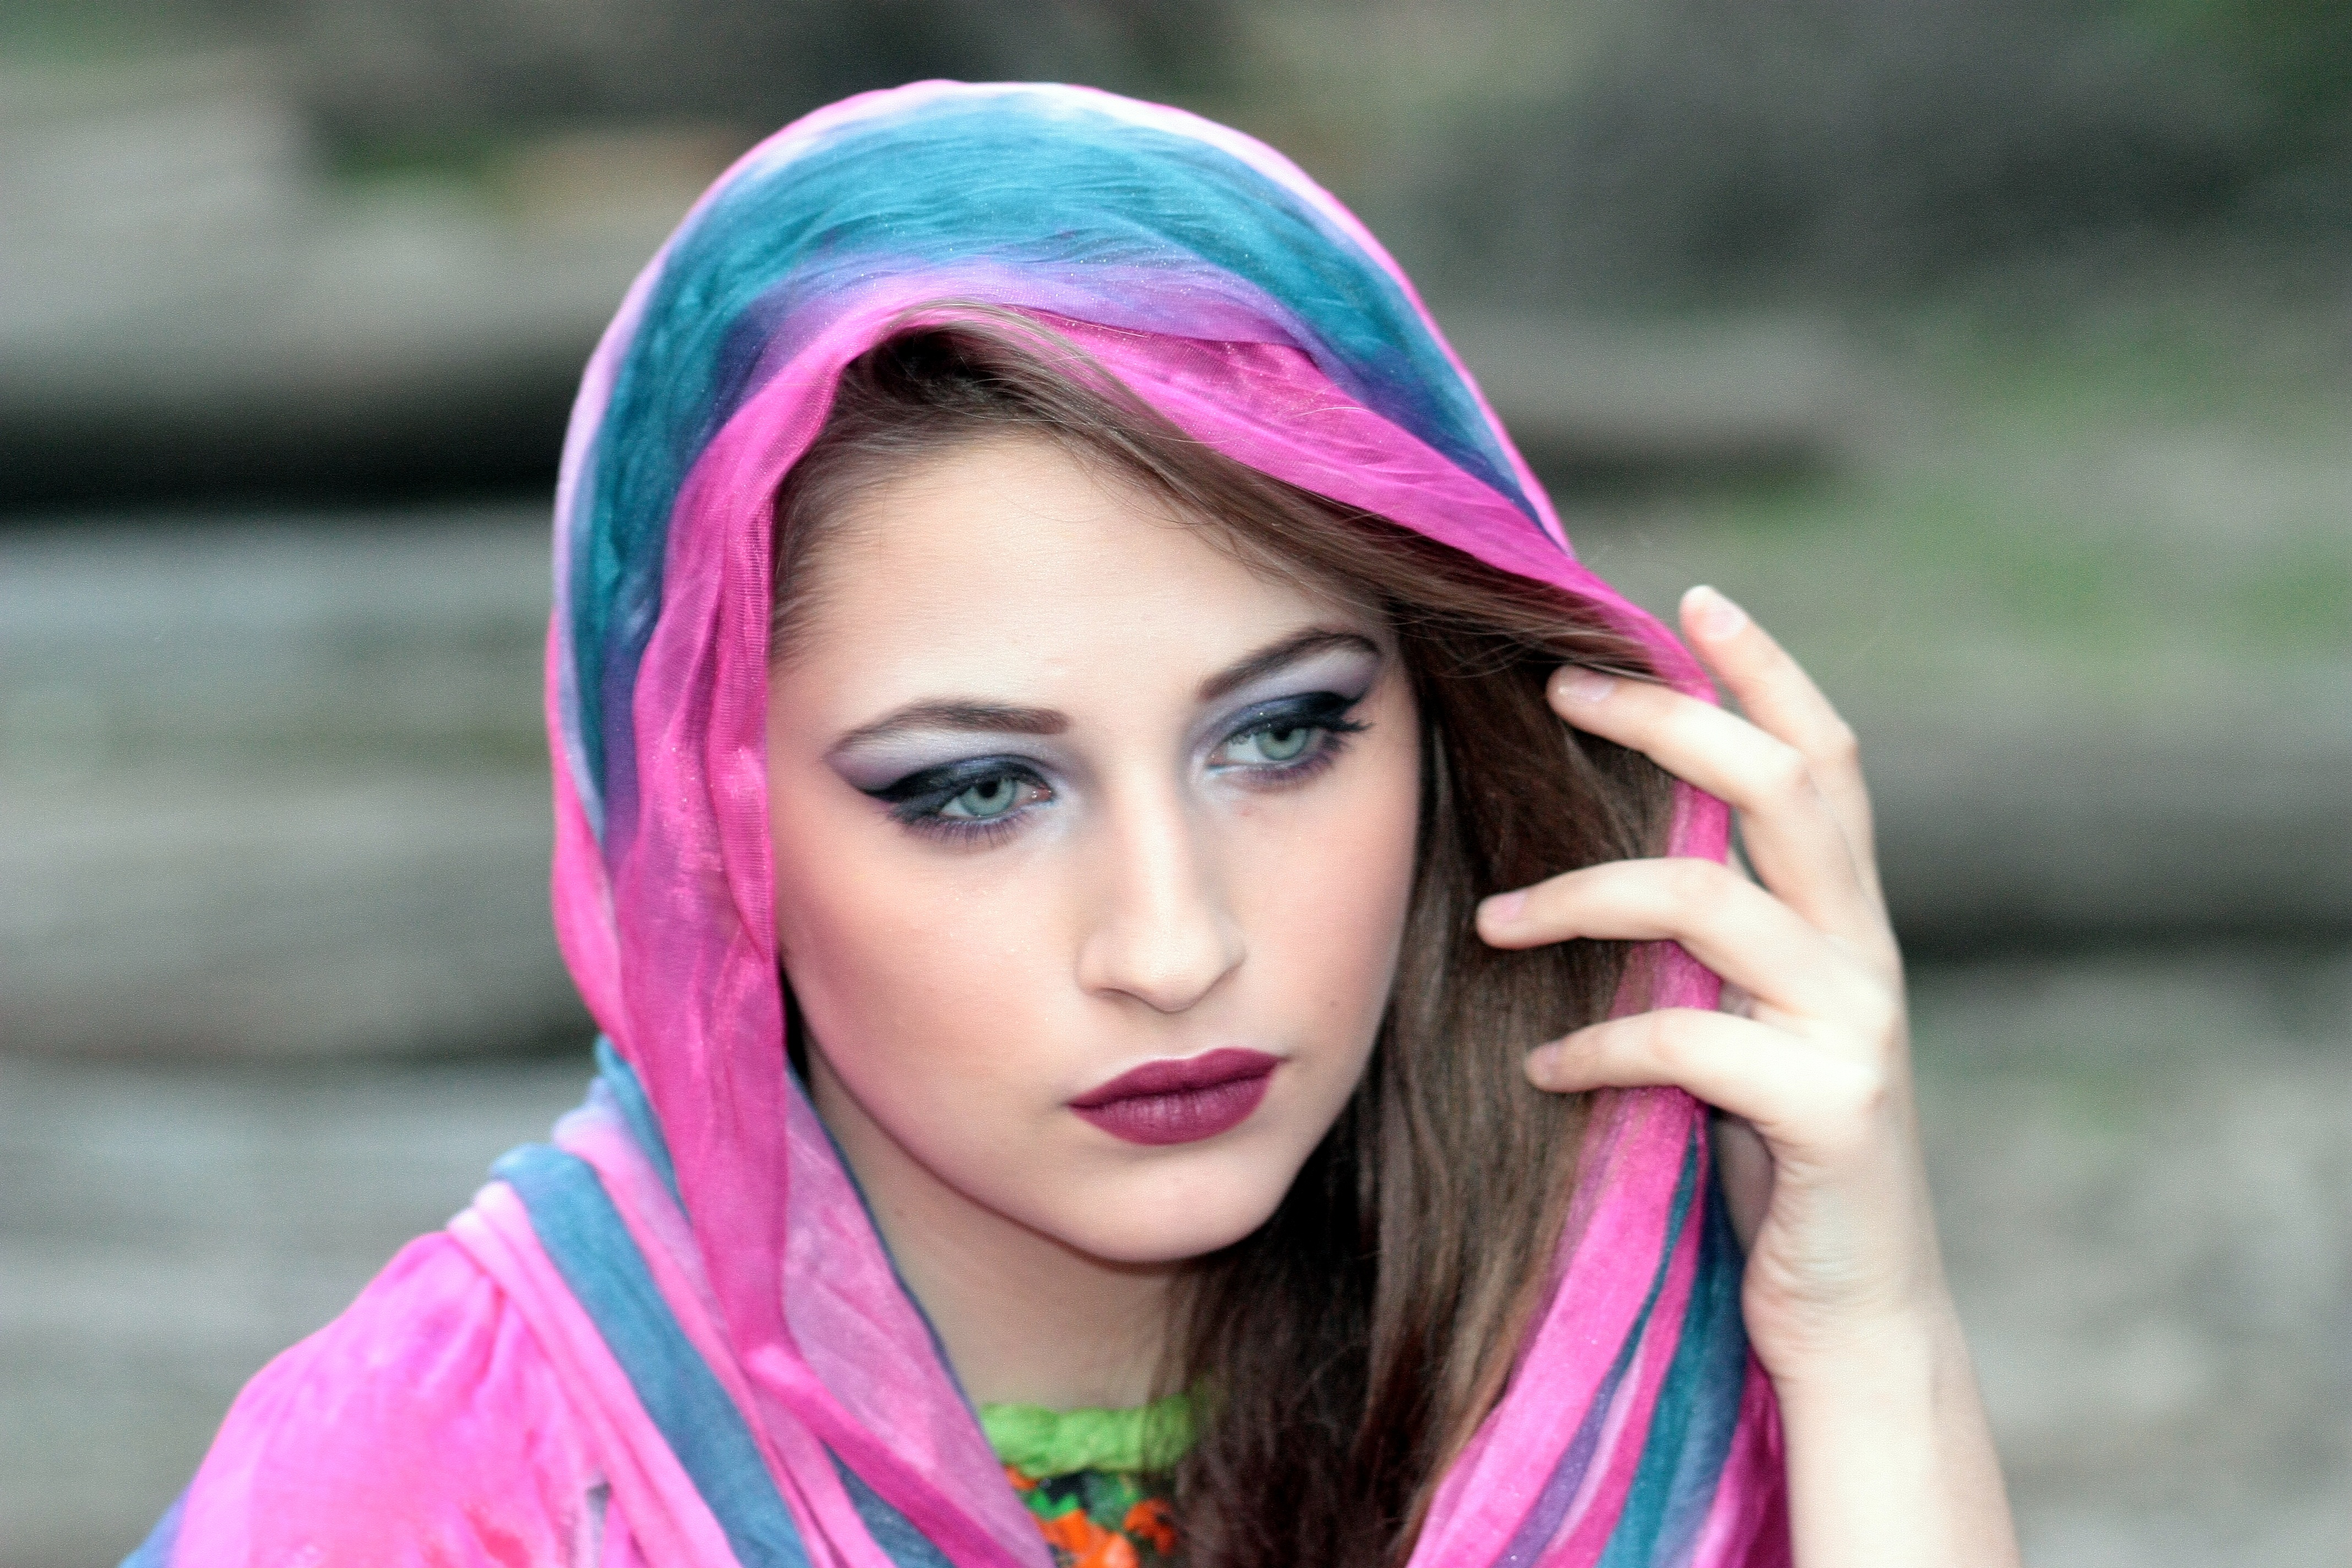
girl, photography, model, color, fashion, clothing, pink, scarf, long hair, black hair, coloring, face, eye, head, skin, beauty, cover, oriental, blue eyes, photo shoot, portrait photography